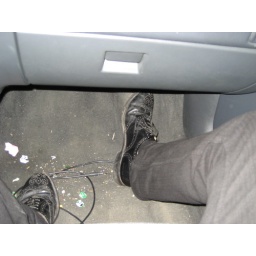
and sat in a dirty car